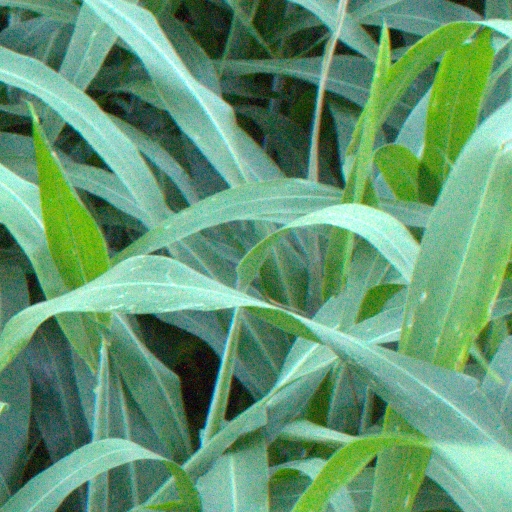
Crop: sorghum